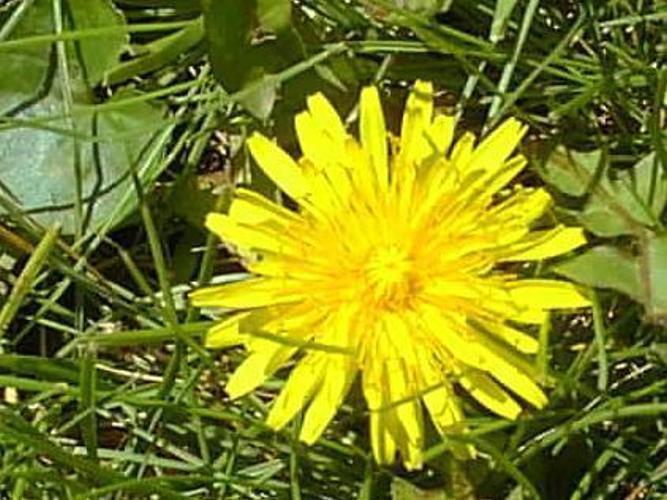
Flower: Dandelion